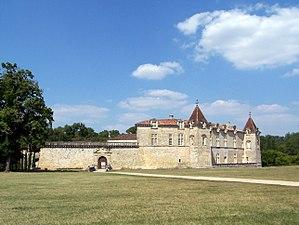
Château de Cazeneuve à Préchac (Gironde, France)
Préchac est une commune du Sud-Ouest de la France, située dans le département de la Gironde en région Nouvelle-Aquitaine.